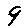
Label: 9